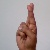
The image shows a hand gesture representing the letter 'R' in Indian Sign Language.